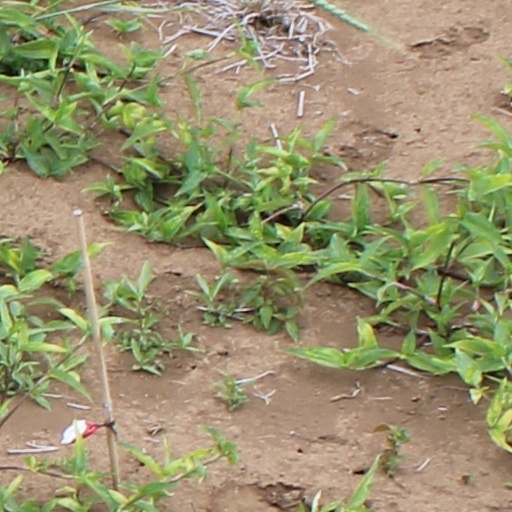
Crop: wheat